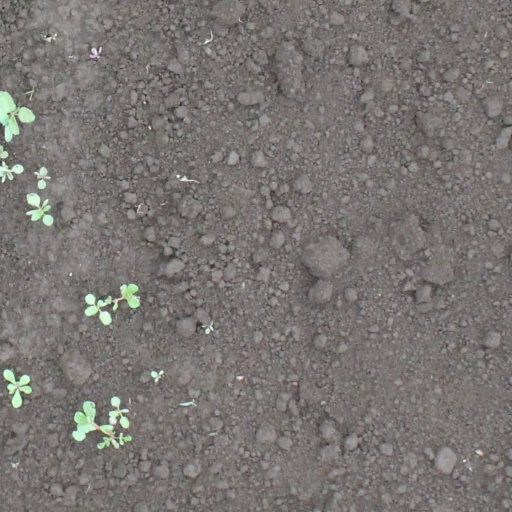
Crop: soybean